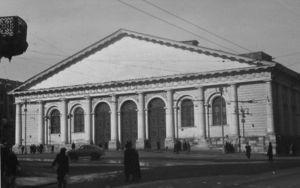
Le Manège de Moscou, situé sur la place du Manège, est l'un des bâtiments néoclassiques de la ville.